Murder of Mariano Ferreyra

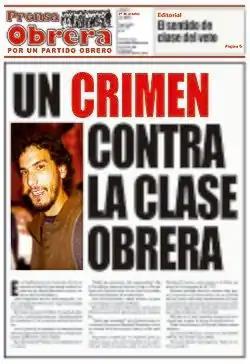
Image of Mariano Ferreyra in "Prensa Obrera". The headline reads: "A crime against the working class".

On 20 October 2010, Argentine student and Trotskyist activist Mariano Ferreyra was shot dead in Buenos Aires by members of a railway workers union.